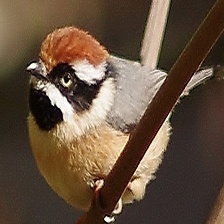
Species: BLACK THROATED BUSHTIT
Scientific name: AEGITHALOS CONCINNUS